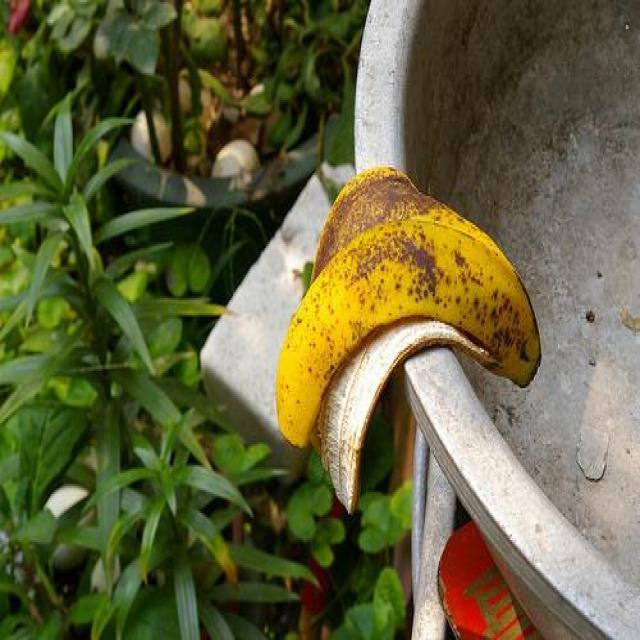
Label: bananas